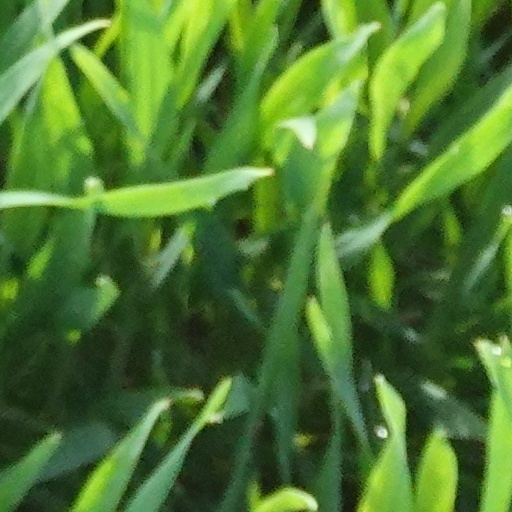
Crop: wheat